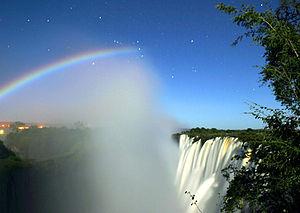
Un arc-en-ciel lunaire est un phénomène optique apparaissant dans l'atmosphère terrestre. À la différence d'un arc-en-ciel classique, provoqué par la lumière du Soleil, un arc-en-ciel lunaire tire son origine de la lumière réfléchie par la Lune.